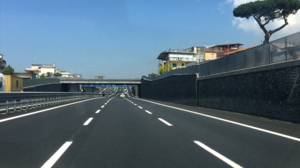
L'autoroute italienne A3, longue de 52 km, relie Naples à Salerne. Elle est le prolongement de l'autoroute du Soleil et fait partie de la route européenne 45.